Neiman Marcus

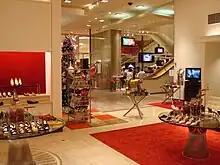
Interior of flagship Dallas location in 2009

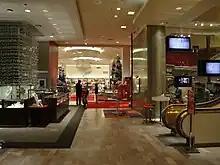
Interior of flagship Dallas location in 2010

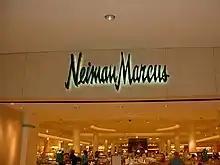
Logo on a storefront

Neiman Marcus is an American department store chain founded in 1907 in Dallas, Texas by Herbert Marcus, his sister Carrie Marcus Neiman, and her husband Abraham Lincoln Neiman. It has been owned by Saks Global, a spin-off of the Hudson's Bay Company, since 2024.